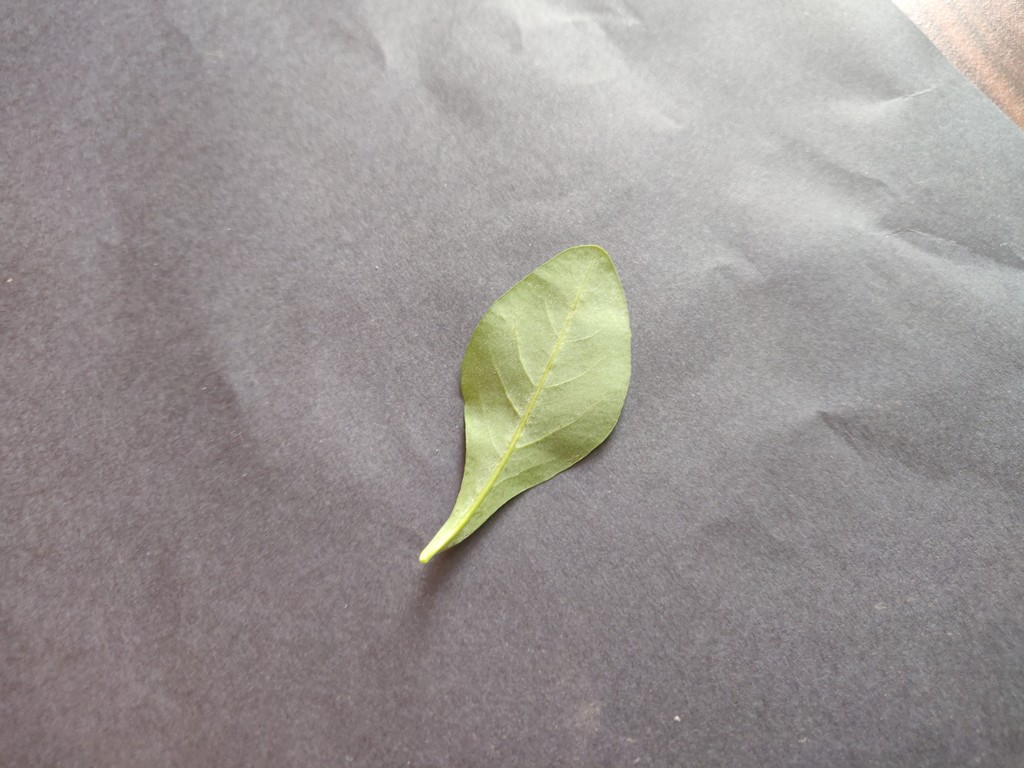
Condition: Healthy
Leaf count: single
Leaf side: back